Róger Torres

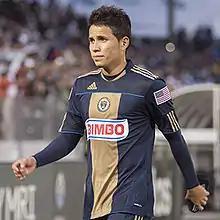
Torres playing for Philadelphia Union

Róger Mauricio Torres Hoya, known as Róger Torres (born 13 July 1991) is a Colombian professional footballer who most recently played as an attacking midfielder for Colombian club Once Caldas.